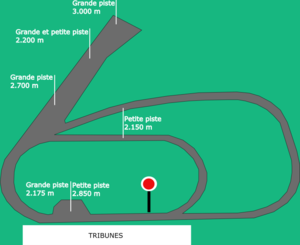
Le Meeting d’hiver de Vincennes 2013-2014 s'étale sur quatre mois. Les courses hippiques au trot attelé et au trot monté commencent le 30 octobre 2013 et se terminent le 1ᵉʳ mars 2014 sur l'hippodrome de Vincennes. Onze épreuves de niveau groupe I et quarante-huit de niveau groupe II jalonneront le meeting avec en point d’orgue le Grand Prix d'Amérique le dernier dimanche de janvier. On peut noter également la finale du Grand National du Trot, le 1ᵉʳ décembre 2013, le Critérium des 3 ans, le 8 décembre 2013, le Prix de Cornulier, le 19 janvier 2014, le Grand Prix de France, le 9 février 2014 et enfin le Grand Prix de Paris, le 23 février 2014 comme autres épreuves principales.
L'hippodrome de Vincennes est un hippodrome situé à Paris, dans le 12e arrondissement, dans le bois de Vincennes. Inauguré en mars 1863, il est consacré aux courses hippiques, en particulier au trot, attelé ou monté.
Un circuit représente un trajet fixé d'avance que doit parcourir un objet, un animal ou une personne. Il est composé de lignes droites et de virages. Son point de départ peut être son point d'arrivée, il forme alors une boucle.